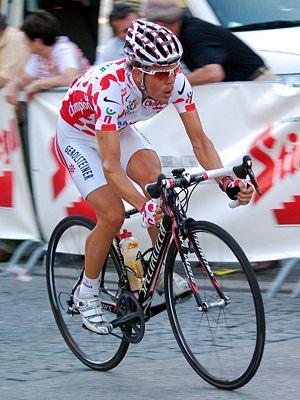
Bernhard Kohl, né le 4 janvier 1982 à Vienne, est un coureur cycliste autrichien. Il passe professionnel en 2005. Il met un terme à sa carrière en mai 2009, alors qu'il purgeait une suspension de deux ans à la suite de son contrôle positif à l’EPO CERA lors du Tour de France 2008. Il avait terminé troisième et meilleur grimpeur de cette épreuve.